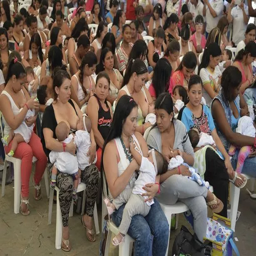
women , participated in the international event to encourage breastfeeding